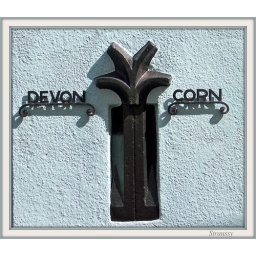
Set in a wall of a house in Cornwall.. An old boundary marker...